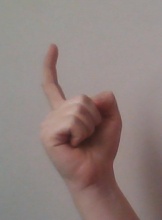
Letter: ra